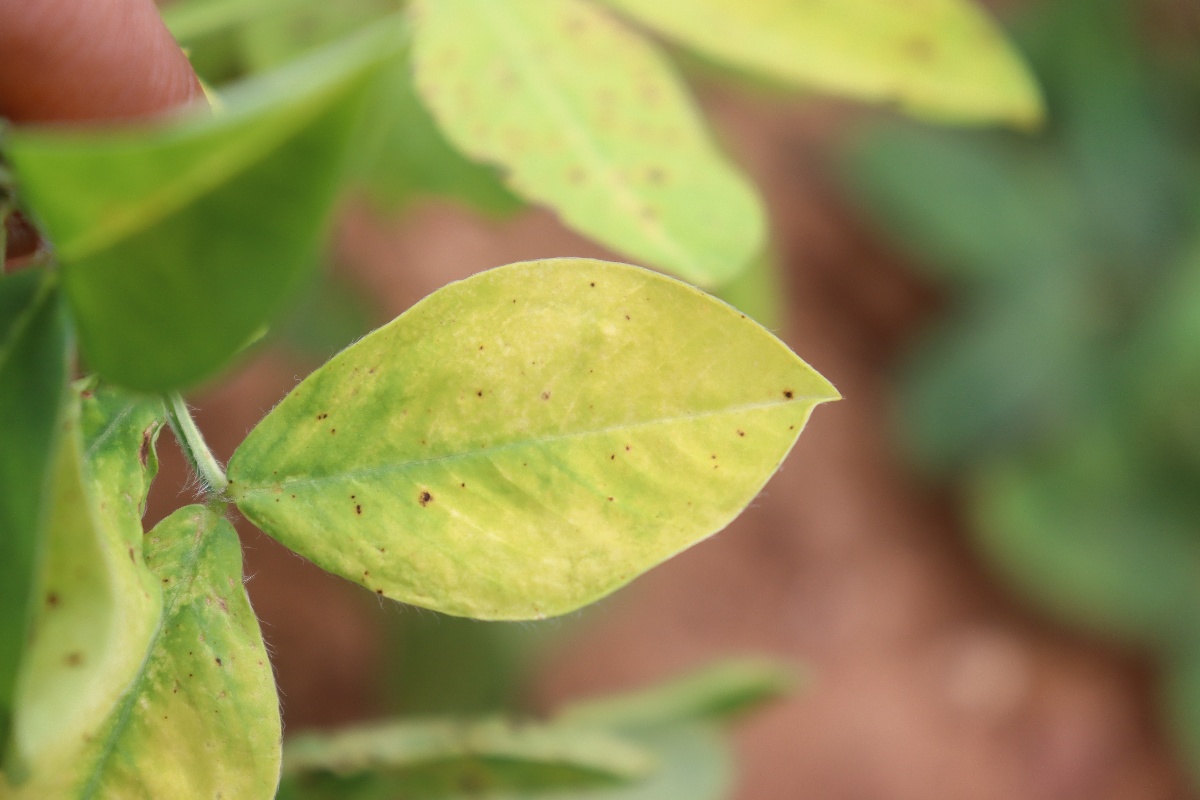
Label: late leaf spot